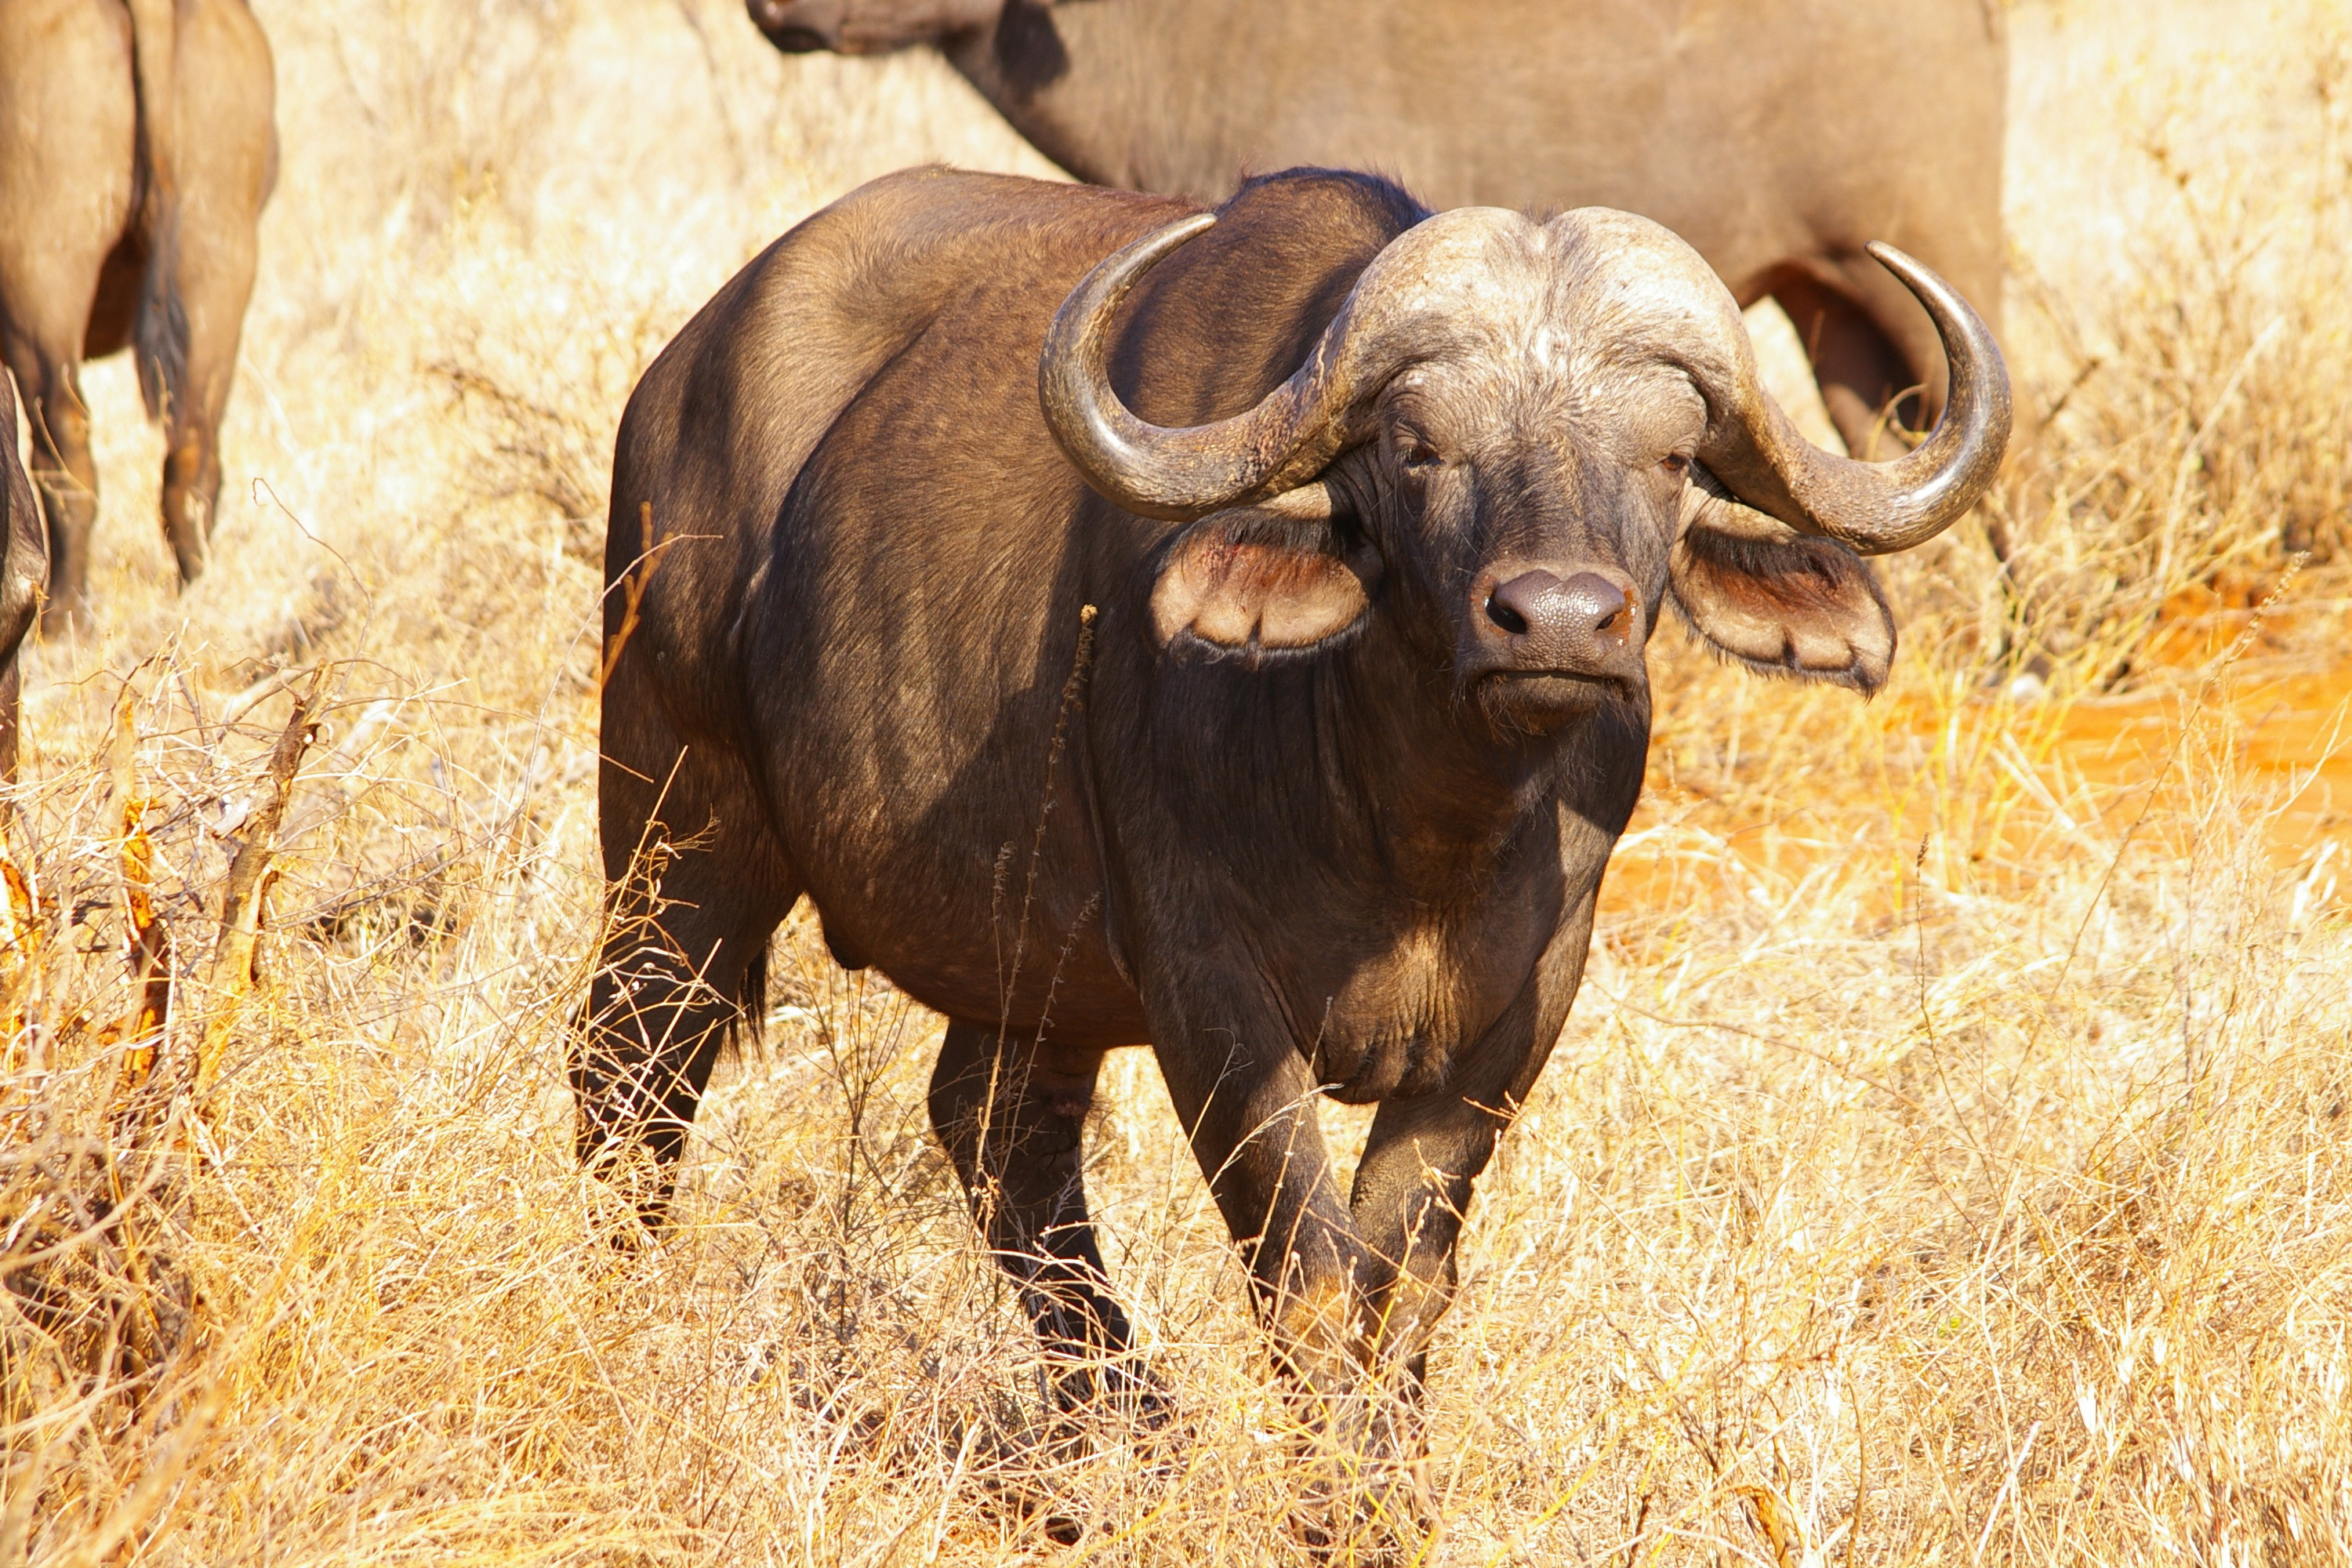
mammal, vertebrate, wildlife, horn, water buffalo, terrestrial animal, working animal, bovine, safari, snout, grassland, grass, national park, savanna, cow goat family, bison